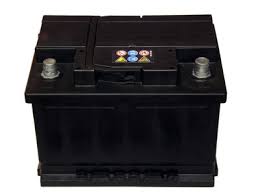
Waste category: battery